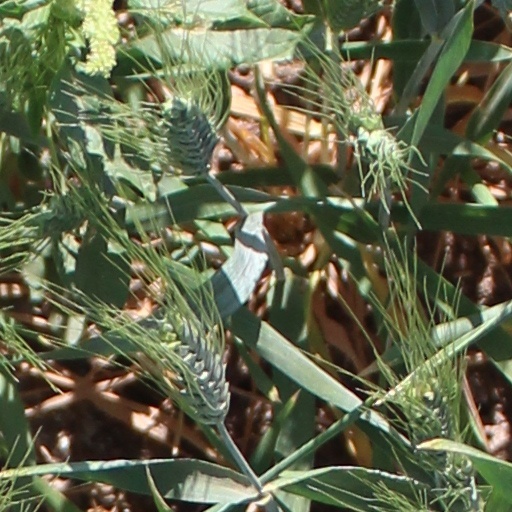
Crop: wheat